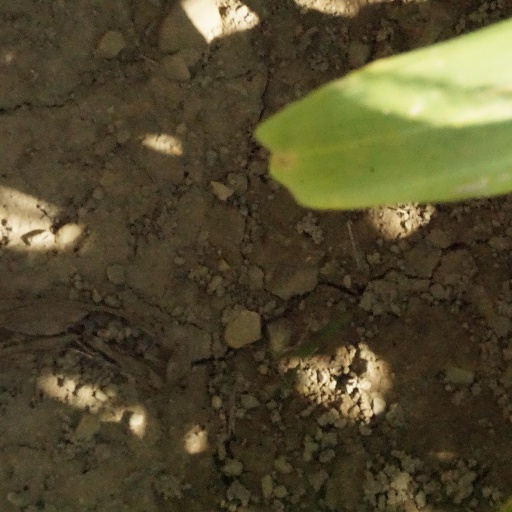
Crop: maize; corn